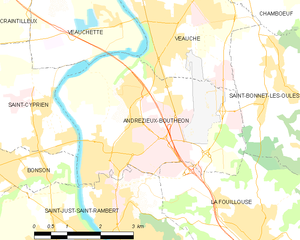
Andrézieux-Bouthéon est une commune française située dans le département de la Loire en région Auvergne-Rhône-Alpes, à une dizaine de kilomètres de Saint-Étienne.